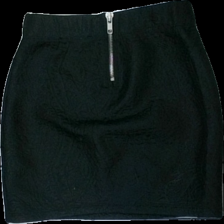
View: back
Type: Skirt
Category: Ladies
Brand: Bikbok
Colors: Black
Material: 100% polyester
Pattern: Geometric print
Cut: Regular
Size: S
Season: All
Damage location: bottom left
Damage 2 location: middle center
Damage 3 location: top center
Price range: <50
Recommended usage: Reuse
Description: svart kjol med mönster, lite nopprig